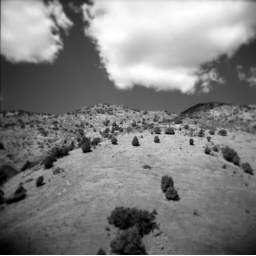
red rocks amphitheater, near denver, colorado